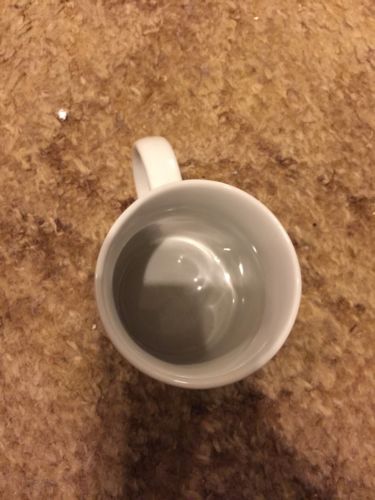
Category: mug